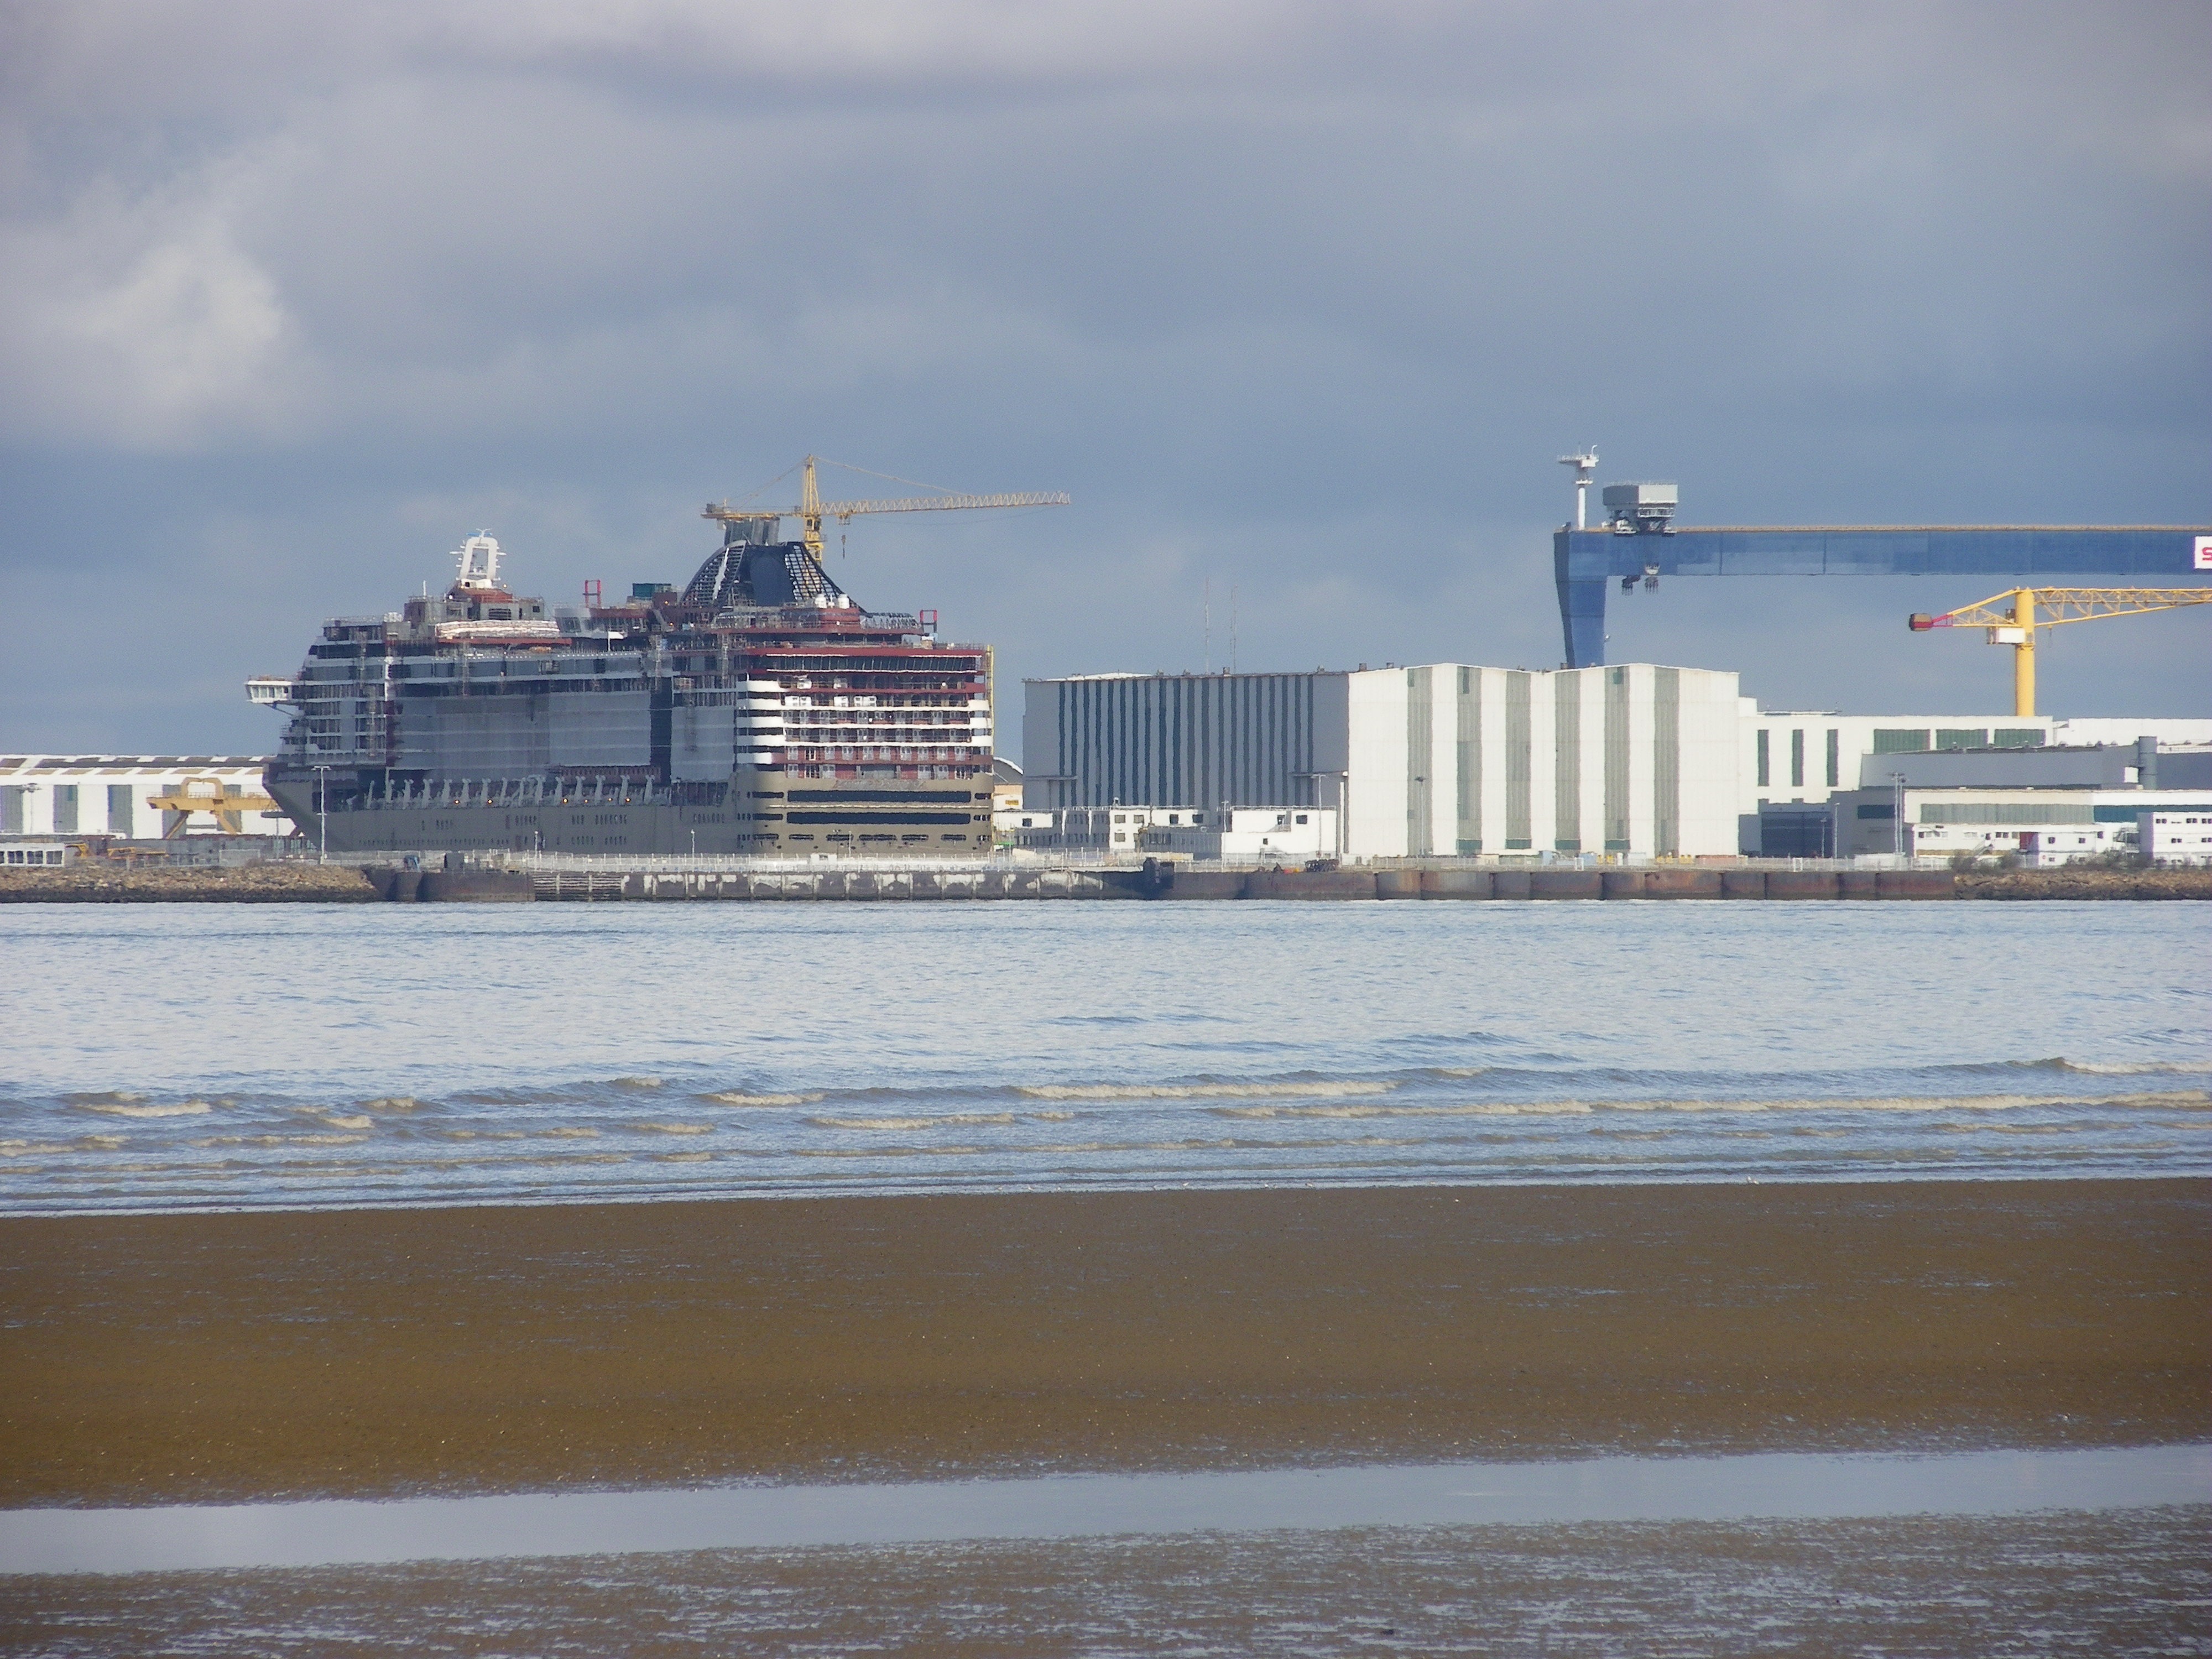
sea, coast, water, ocean, dock, boat, shore, wave, pier, river, ship, transportation, transport, vessel, vehicle, bay, harbor, industrial, harbour, industry, port, freight, cargo ship, waterway, ferry, nautical, container, cargo, shipyard, crane, channel, shipping, watercraft, cruise ship, dockyard, export, docking, unloading, passenger ship, import, trading, freight transport, ocean liner, freighters